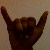
The image shows a hand gesture representing the letter 'Y' in Indian Sign Language.